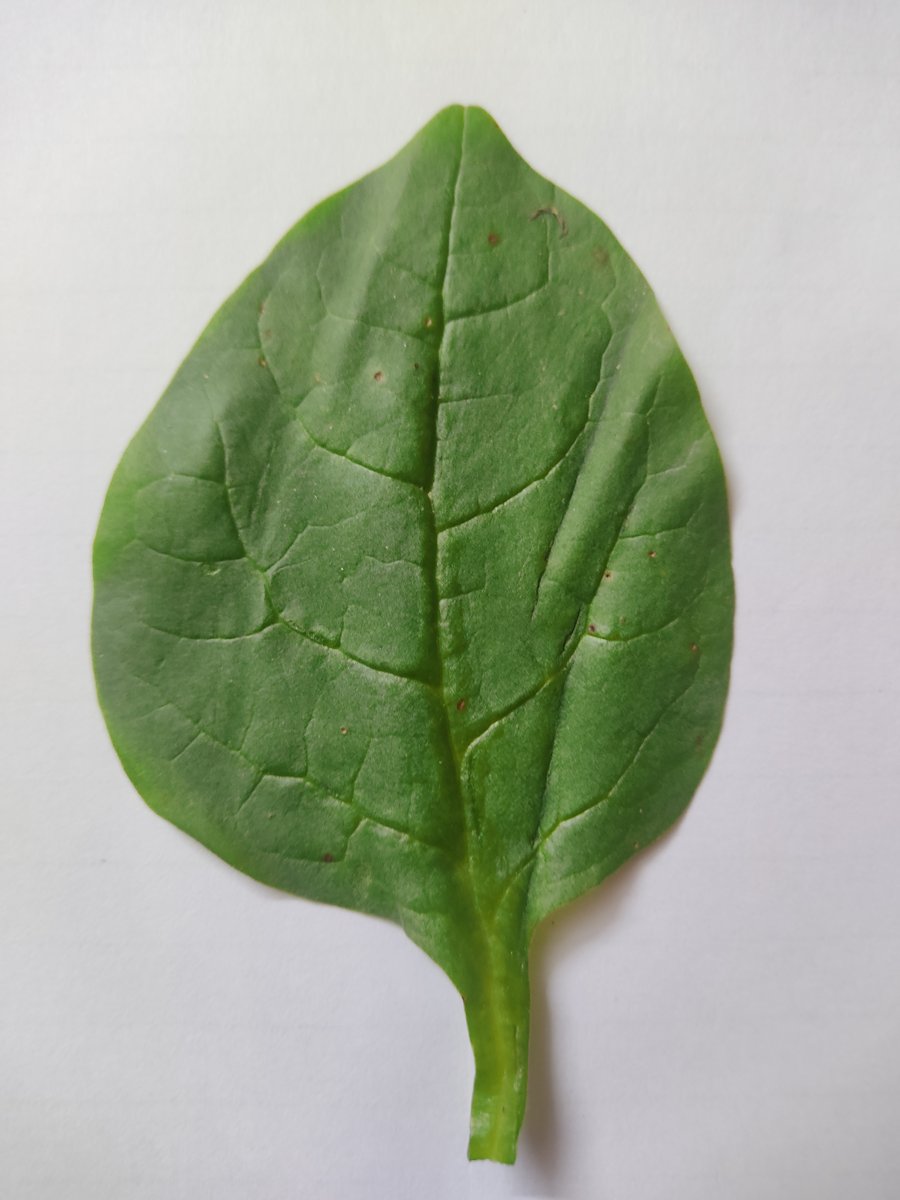
Label: Healthy-Leaf